Paul Bulcke

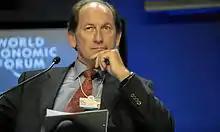
Bulcke during the WEF 2010

In 1979, aged 25, he started working for the Nestlé group and worked in different countries, including Switzerland, Spain, Belgium, Peru, Ecuador, Chile, Portugal, Czech Republic and Germany. Before his appointment as CEO of Nestlé, he was the executive vice president of its Americas divisions.